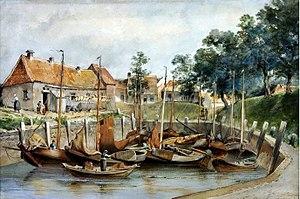
Aquarelle du peintre néerlandais Gerrit Jan Smits, intitulée Schokker scheepstypen in de binnenhaven. Œuvre exécutée en 1870.
Schokland est une ancienne île du golfe du Zuiderzee, située dans la province néerlandaise du Flevoland.